Computer operator

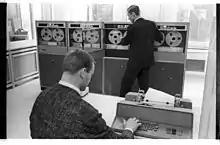
An IBM 1401 mainframe computer at Kiel municipality, 1965. "Background:" Computer operator replacing a tape.

A computer operator is a role in IT which oversees the running of computer systems, ensuring that the machines, and computers are running properly. The job of a computer operator as defined by the United States Bureau of Labor Statistics is to "monitor and control ... and respond to ... enter commands ... set controls on computer and peripheral devices. This Excludes Data Entry."